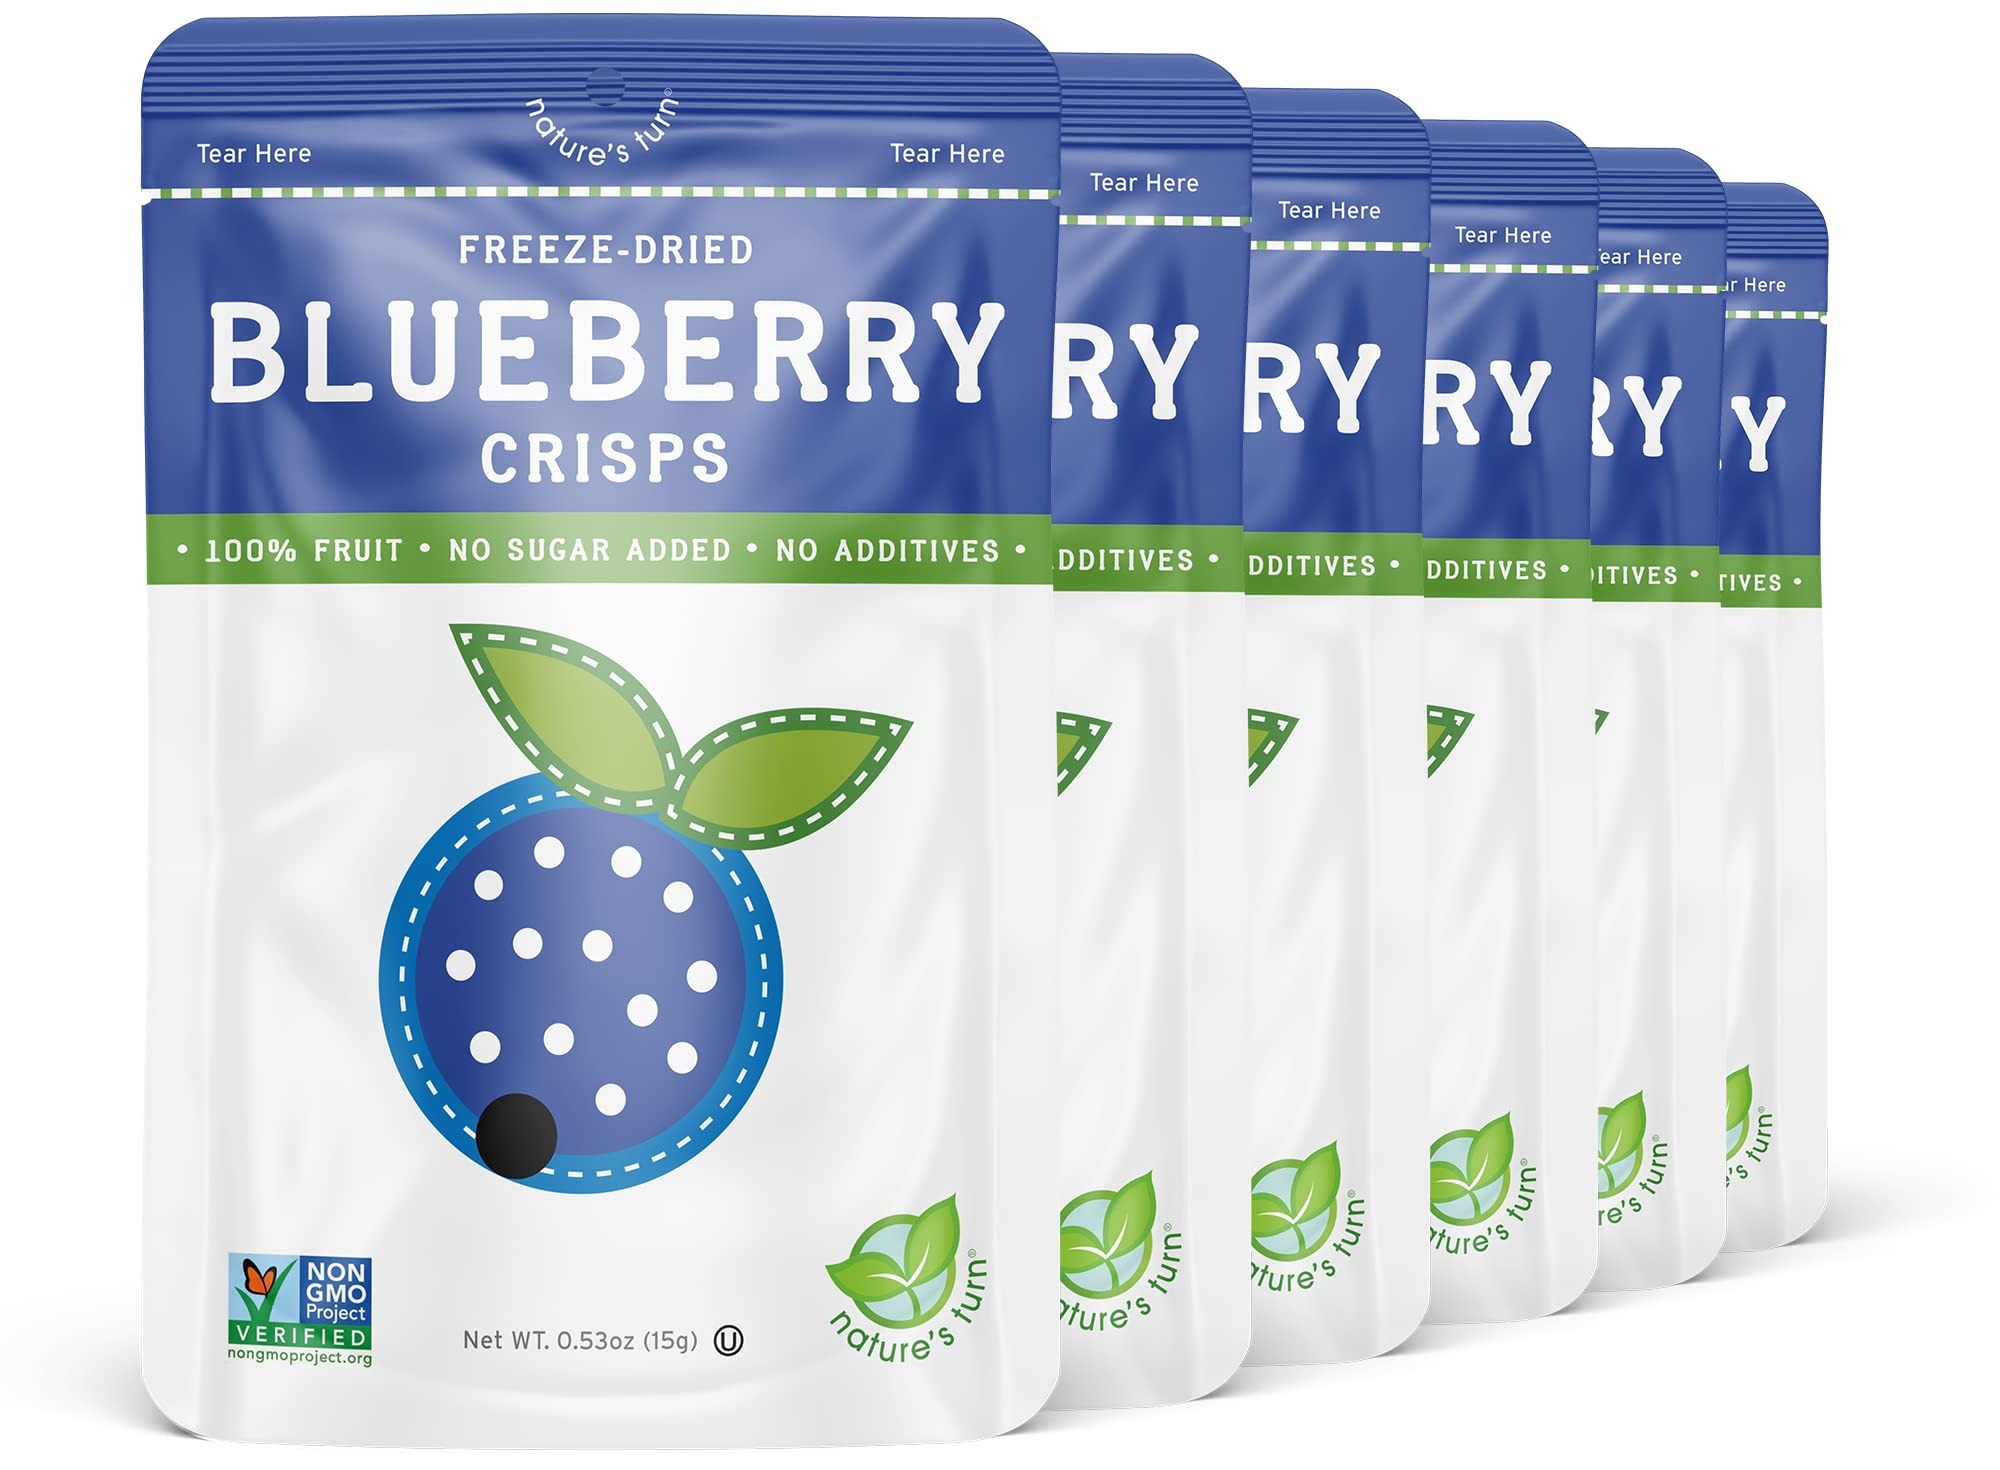
Item Name: Nature’s Turn Freeze-Dried Fruit Snacks, Blueberry Crisps, Pack of 6 (0.53 oz Each)
Bullet Point 1: Imagine your favorite fresh fruit, freeze dried into a light, crispy snack that can be packed for any adventure, on the trails, in school lunches, at parks, or as an added topping for cereal, yogurts, smoothies and salads
Bullet Point 2: Freshest, ripest, non-gmo, 100% fruit snacks, healthy and safe plant-based treat
Bullet Point 3: With tons of delicious flavors to choose from, there’s an easy, anytime snack for every palate
Bullet Point 4: Our freeze-dried fruit crisps are perfect for snacking on their own, but are also great for baking, adding color to your favorite dessert and so much more
Bullet Point 5: Our products are made with no sugar added, no corn syrup, no additives, non gmo, no dyes, gluten free, peanuts, eggs and dairy free and nothing artificial. Our fruit is freeze-dried, a gentle dehydration process that removes over 90% of the water within a fruit or vegetable while retaining most of the color, flavor, and nutrients you’d expect from fresh fruit.
Product Description: REAL FRUIT. ANYTIME, ANYWHERE. Imagine your favorite fresh fruit, freeze dried into a light, crispy snack that can be packed for any adventure. On the trails, in school lunches, at parks, or as an added topping for cereal, yogurts, smoothies and salads. Since 2011, our family has remained committed to creating delicious, better-for-everyone foods using non-GMO ingredients in facilities free from the Top-9 most common allergens. Thank you for helping us with our mission. Enjoy, Naturally.
Value: 3.18
Unit: Ounce

Price: 14.99